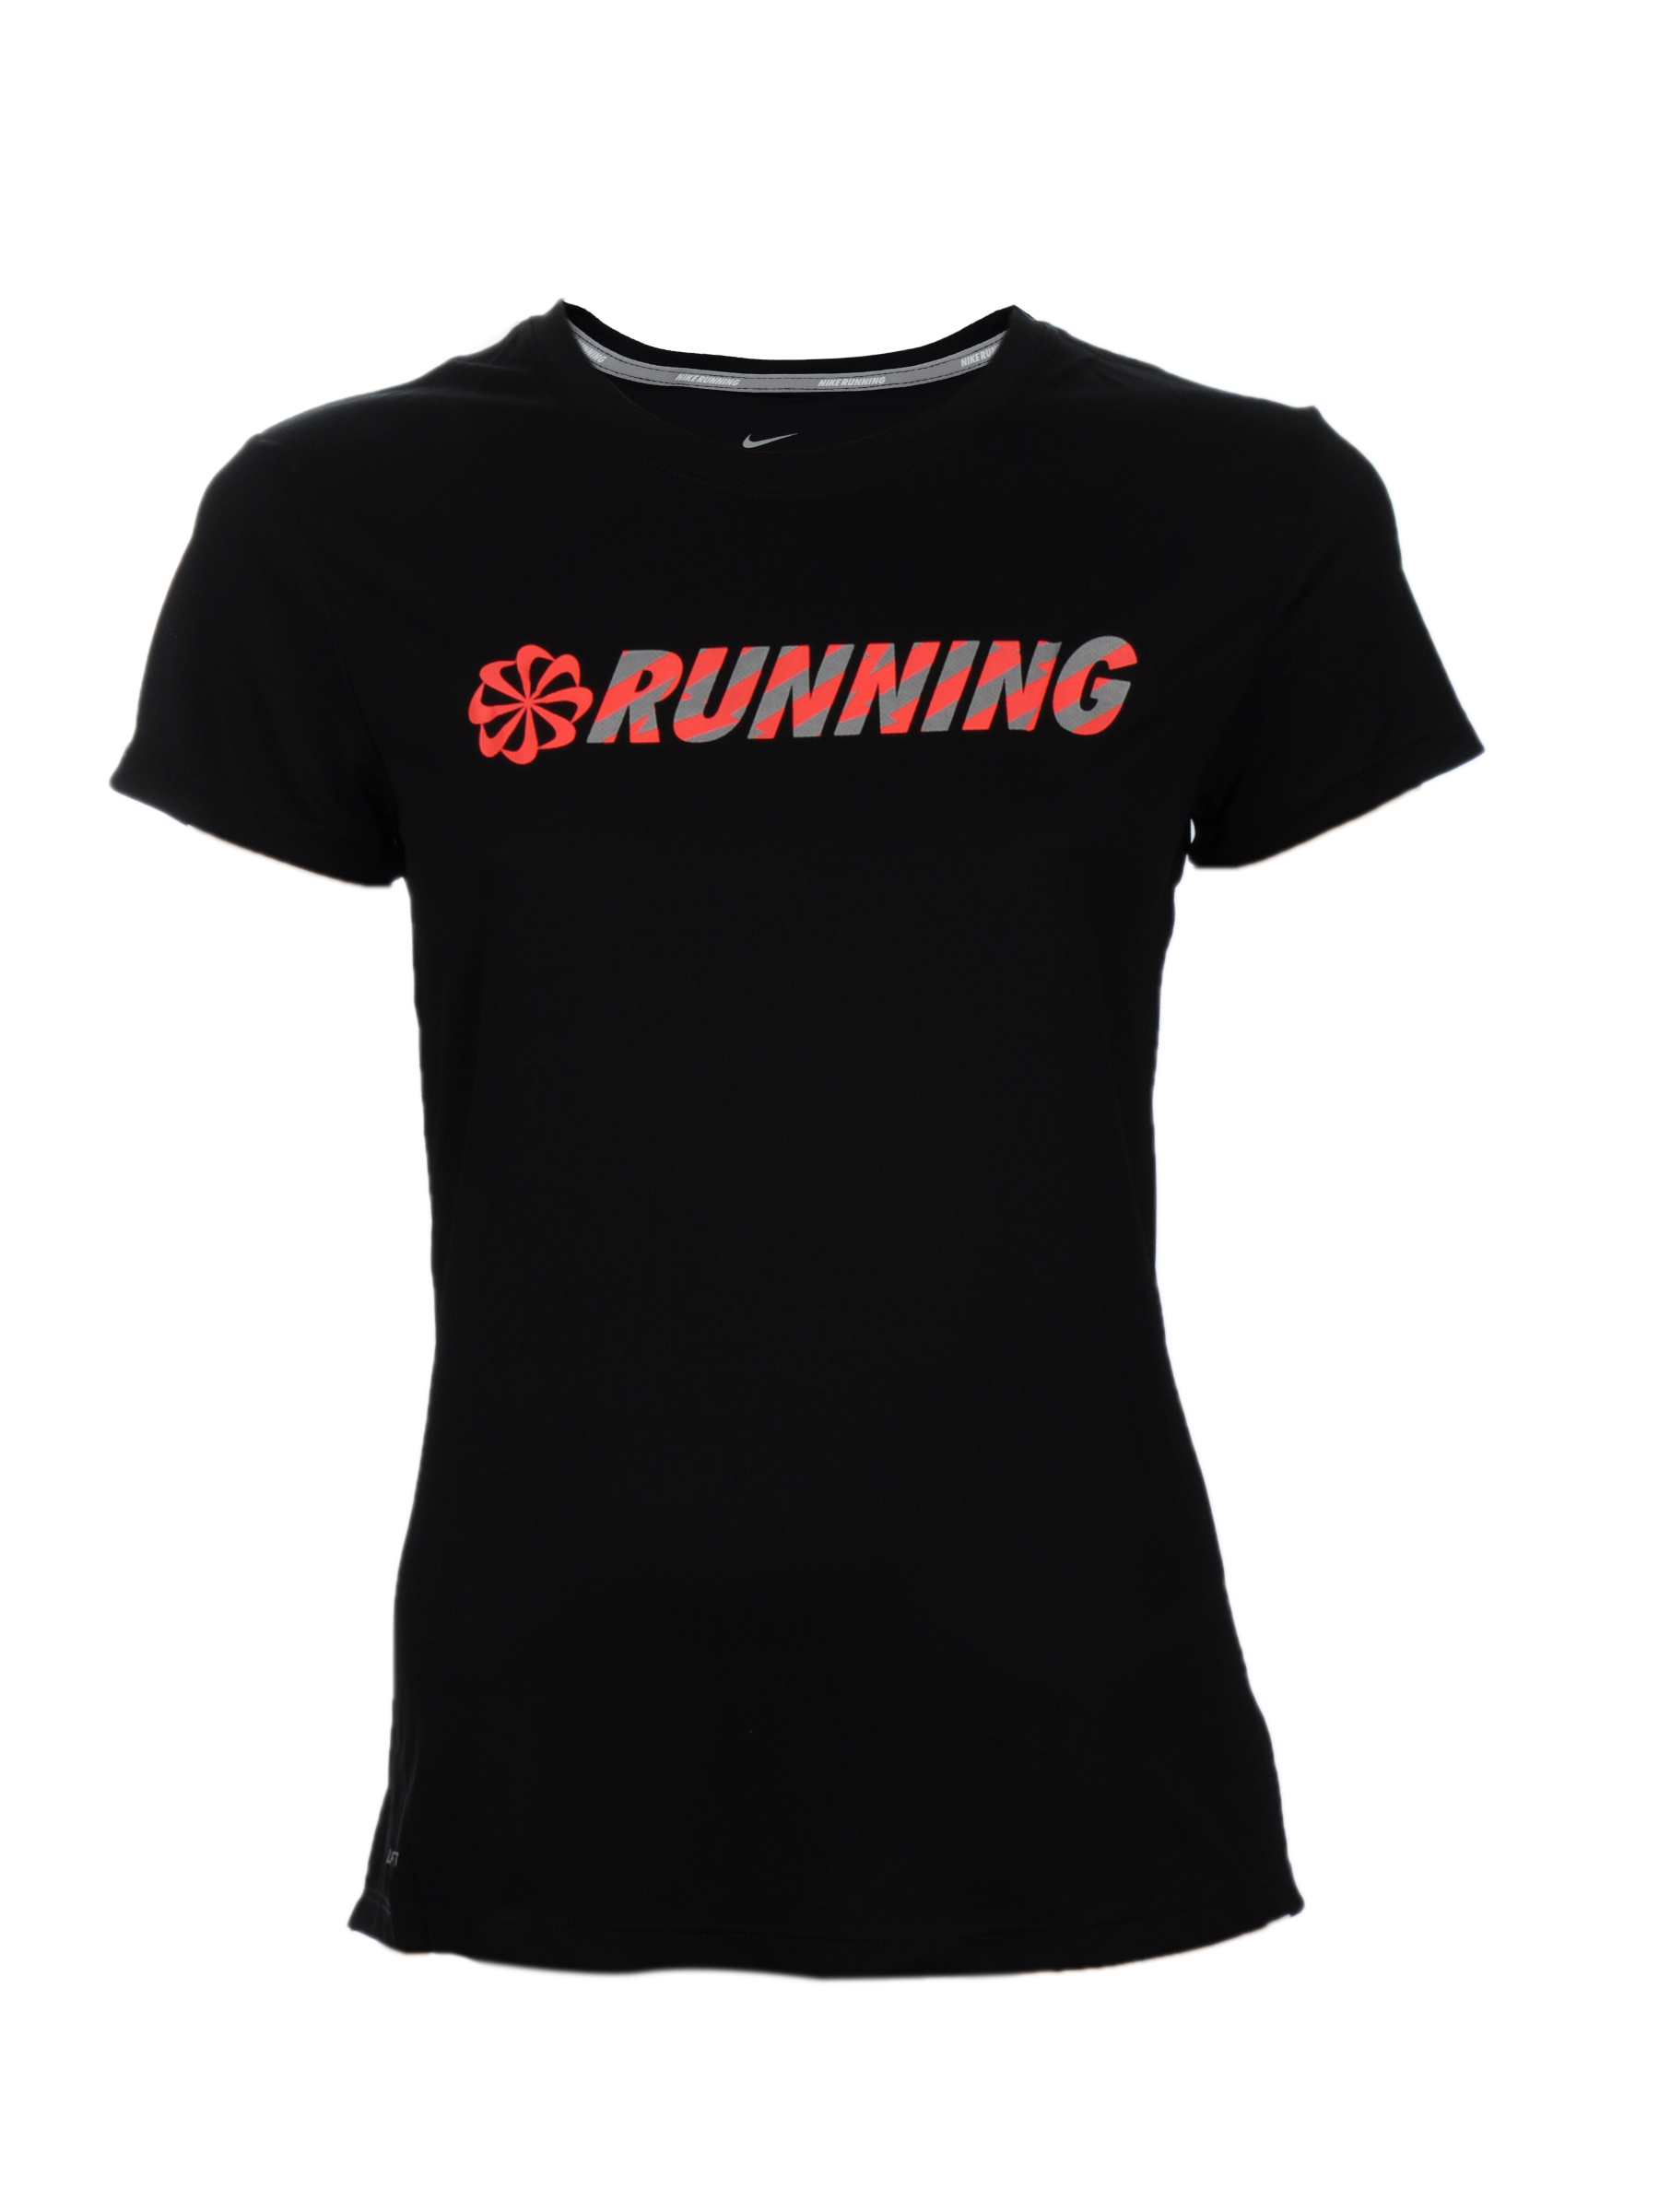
Nike Women As Challenger Black T-Shirts
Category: Apparel / Topwear / Tshirts
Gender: Women
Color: Black
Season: Fall 2011
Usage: Sports